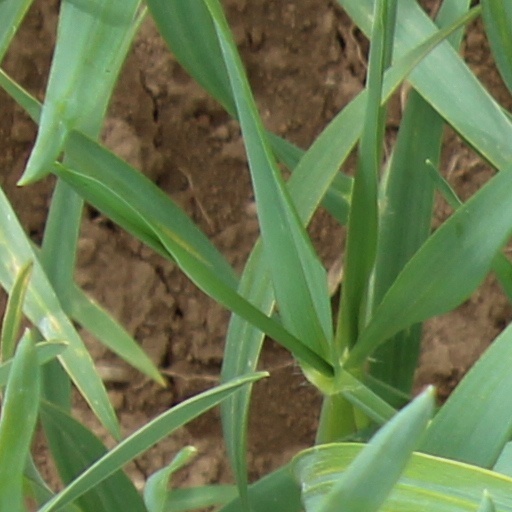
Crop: wheat